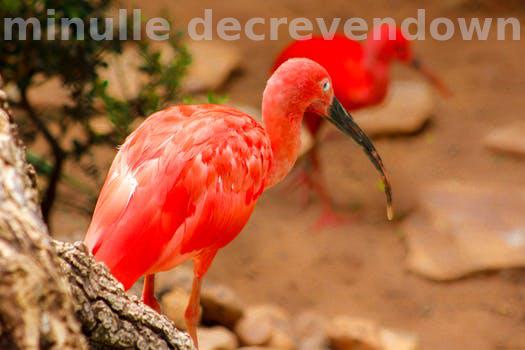
Label: Watermark